Answer in natural language. Consider the 3D positions of the objects in the scene and not just the 2D positions in the image. Is the centerpoint of  Doorframe (marked A) at a higher height than Doorway (marked B)? Choose between the following options: no or yes
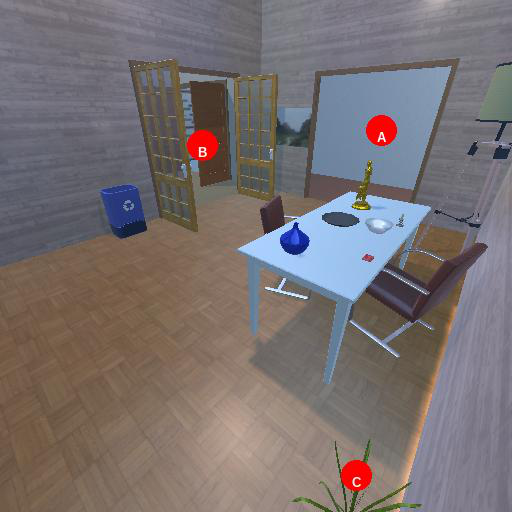
<answer>no</answer>